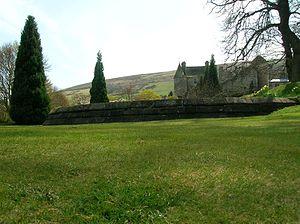
La Jolie Fille de Perth ou le Jour de Saint-Valentin est un roman historique de l'auteur écossais Walter Scott, paru le 15 mai 1828 sous la signature « par l'auteur de Waverley ». Il constitue la seconde série des Chroniques de la Canongate.